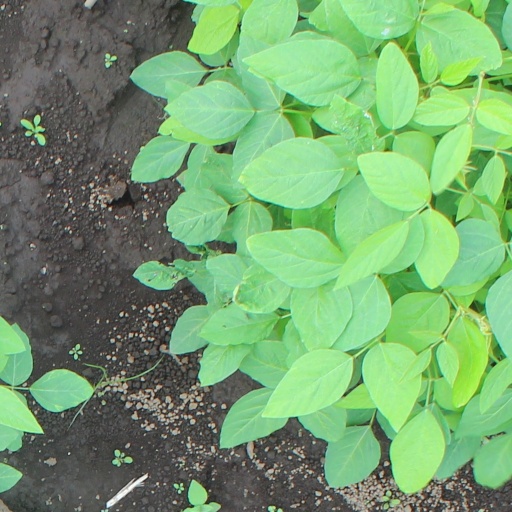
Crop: soybean